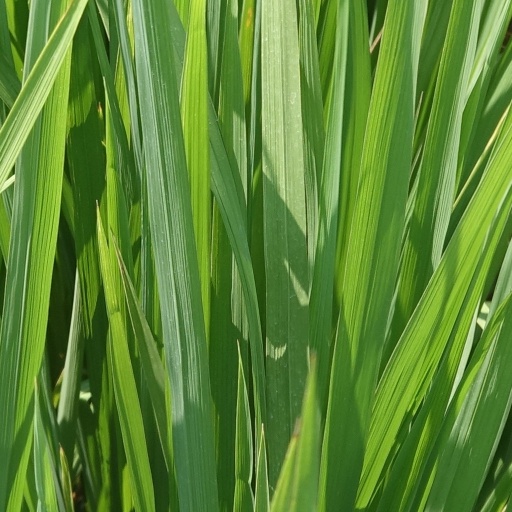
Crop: rice